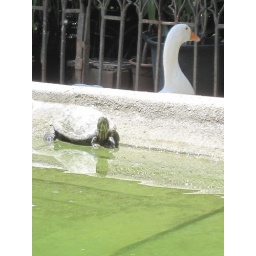
turtle and one of the 13 white geese always kept there in honor of Eulalia